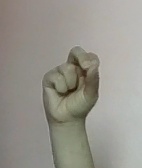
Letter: gaaf